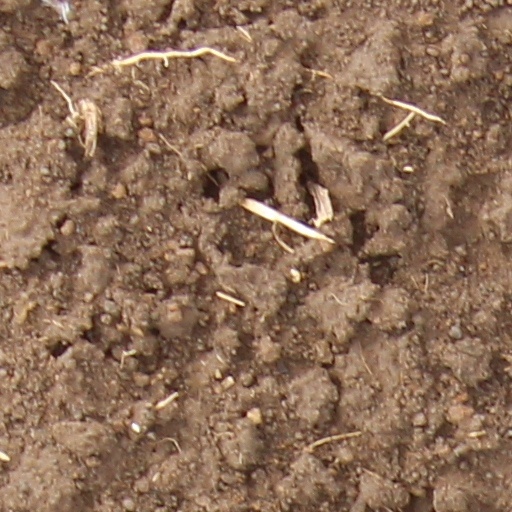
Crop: wheat